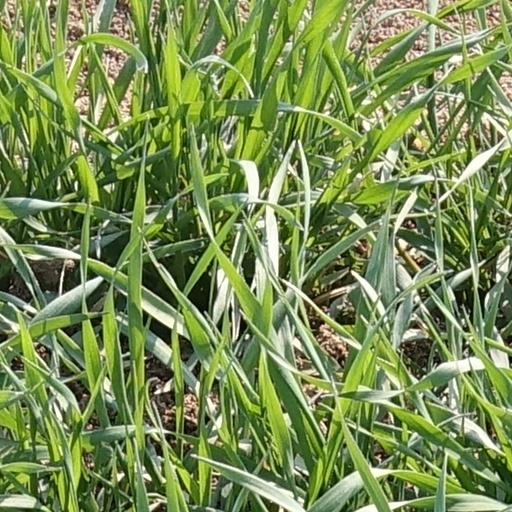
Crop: wheat